List of Richmond Kickers seasons

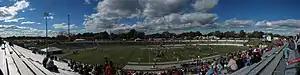
A panorama of a medium sized former college football stadium.

The Richmond Kickers are an American professional soccer club based in Richmond, Virginia that compete in the USL Professional Division (USL Pro), the third division in the United States. Founded in 1993, the club has had several spells in the second, third and fourth tiers of American soccer. Since 2006, the club has played in whichever league has represented the third division in American soccer.